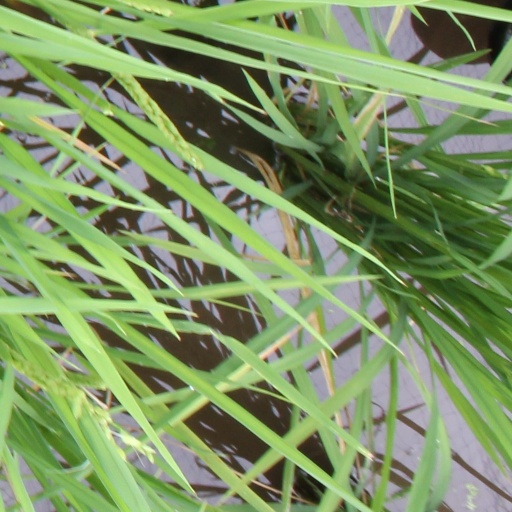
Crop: rice